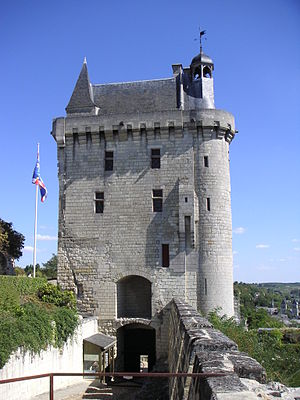
Slottene i Loire / Galleri
Slottene i Loire er en samlebetegnelse for en gruppe af slotte, der alle er placeret i nærheden af Loiredalen i Frankrig. Langt størstedelen af slottene er bygget under den franske Renaissance, på et tidspunkt hvor det franske hof, opholdt sig i regionen.